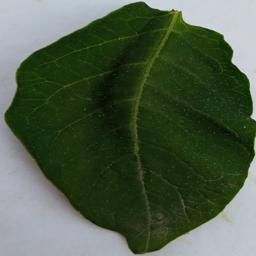
Label: Potato___Healthy